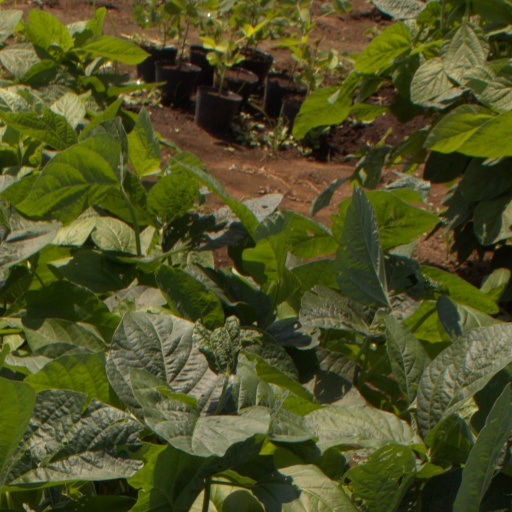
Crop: soybean